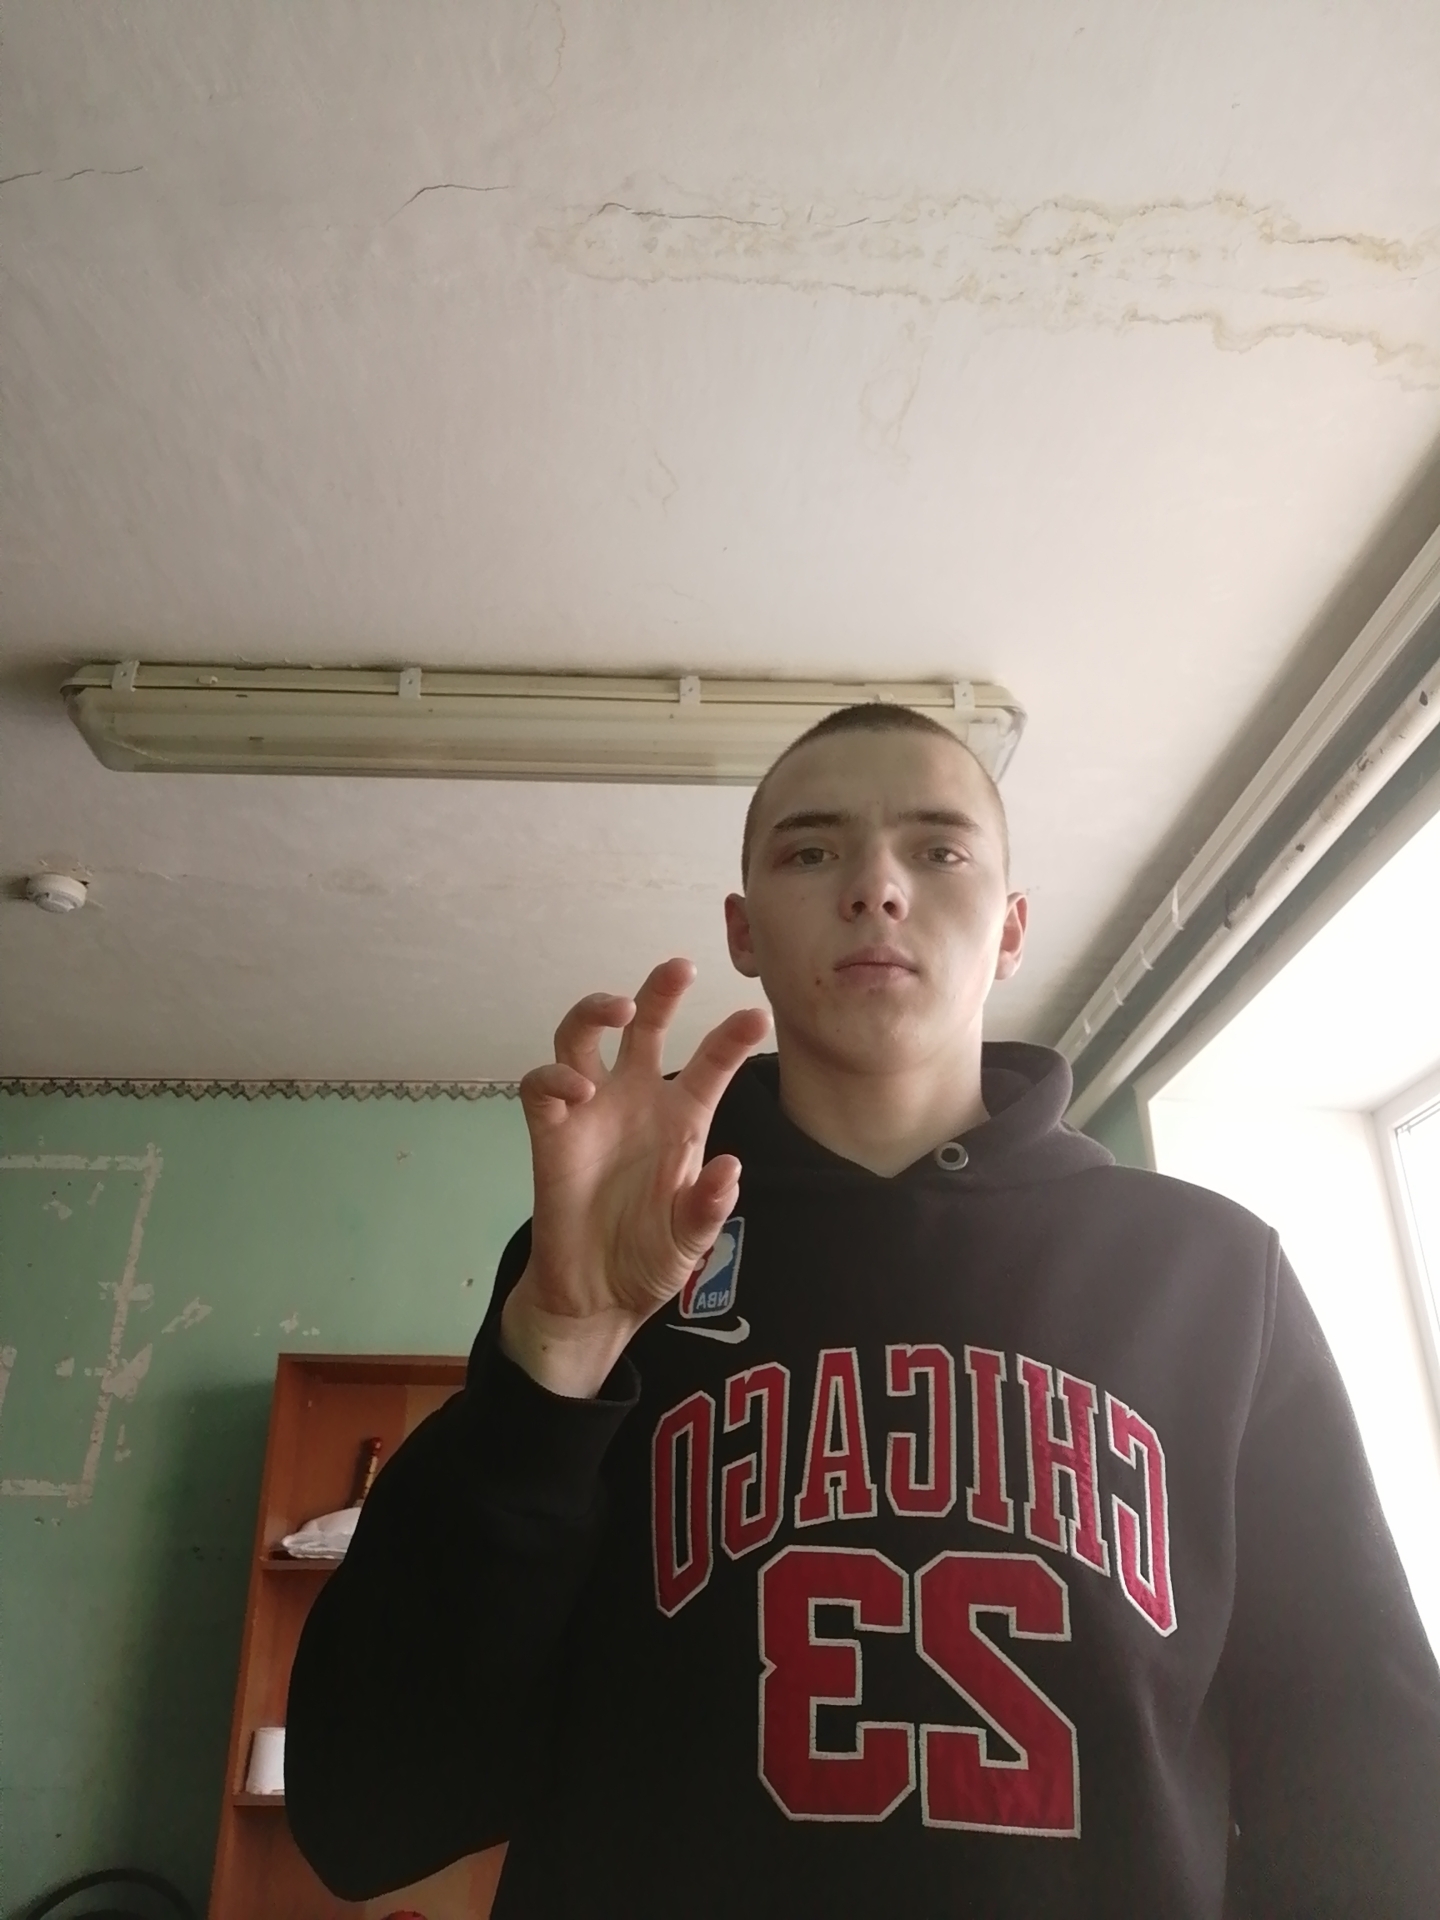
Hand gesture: grabbing